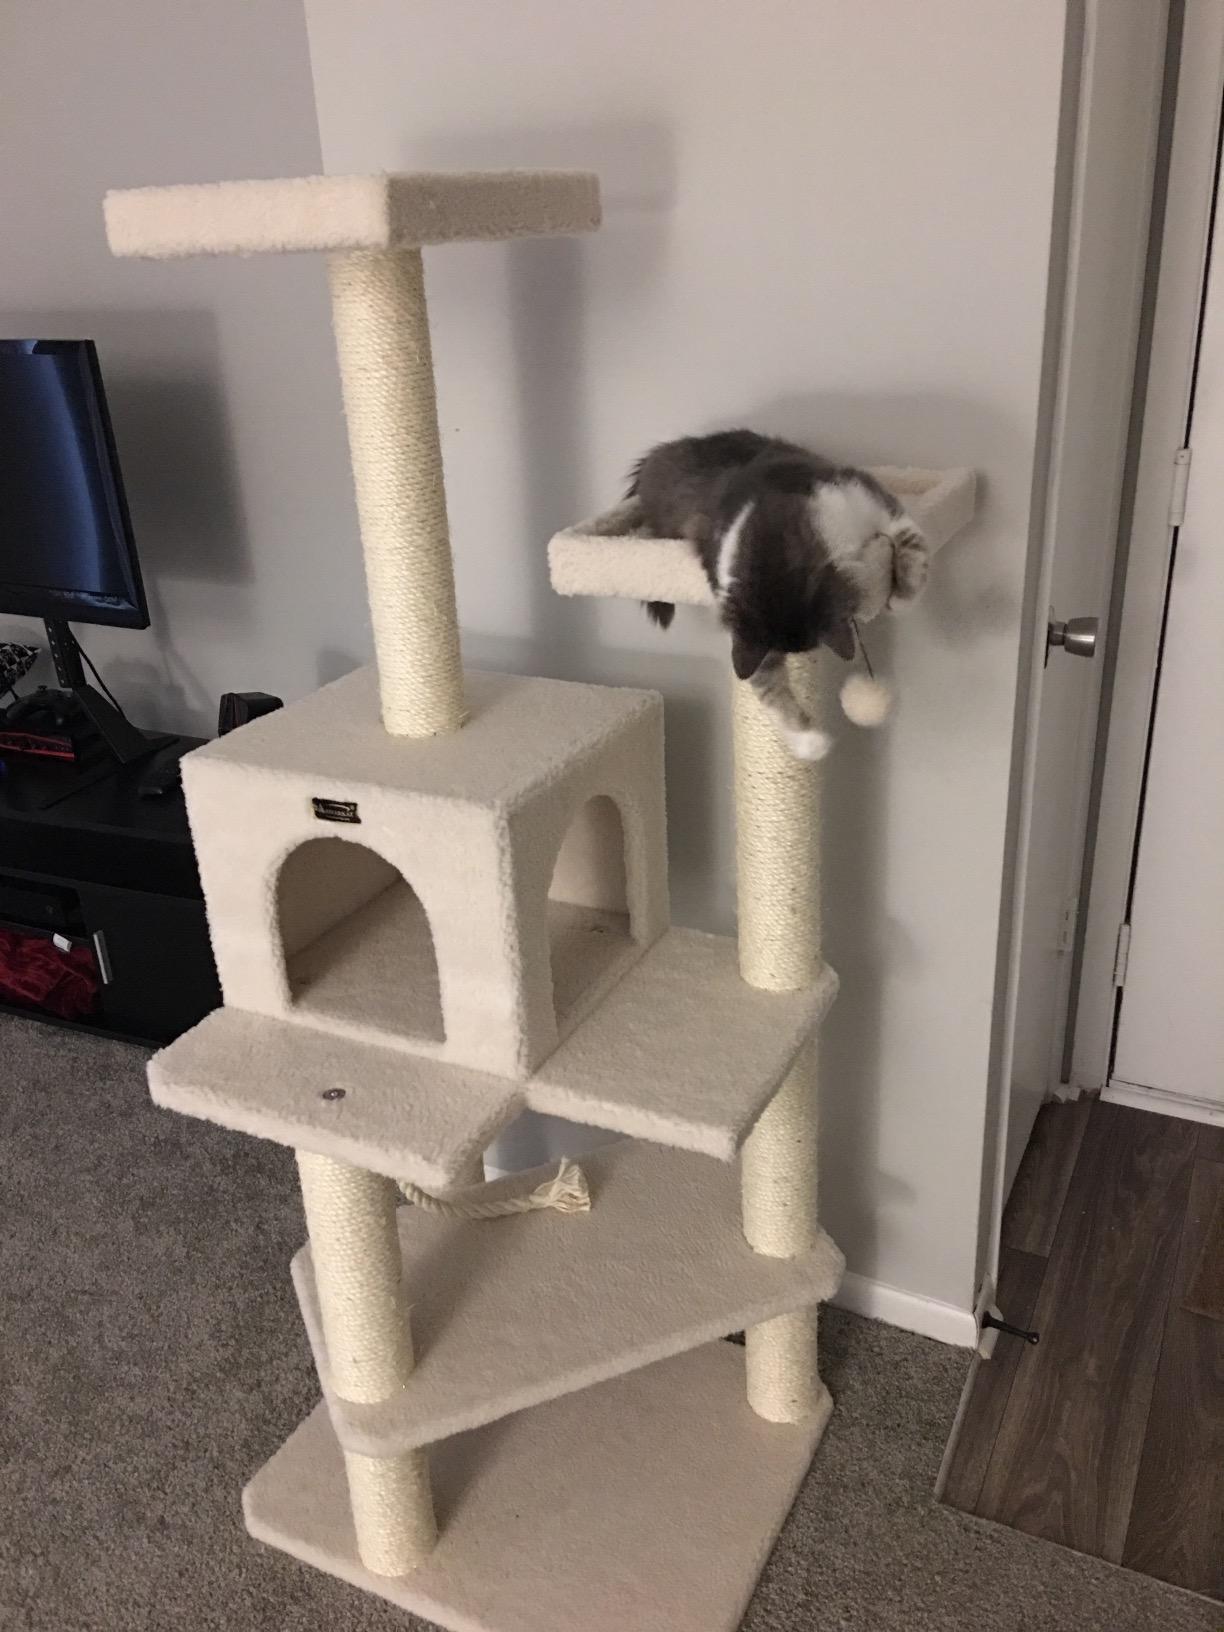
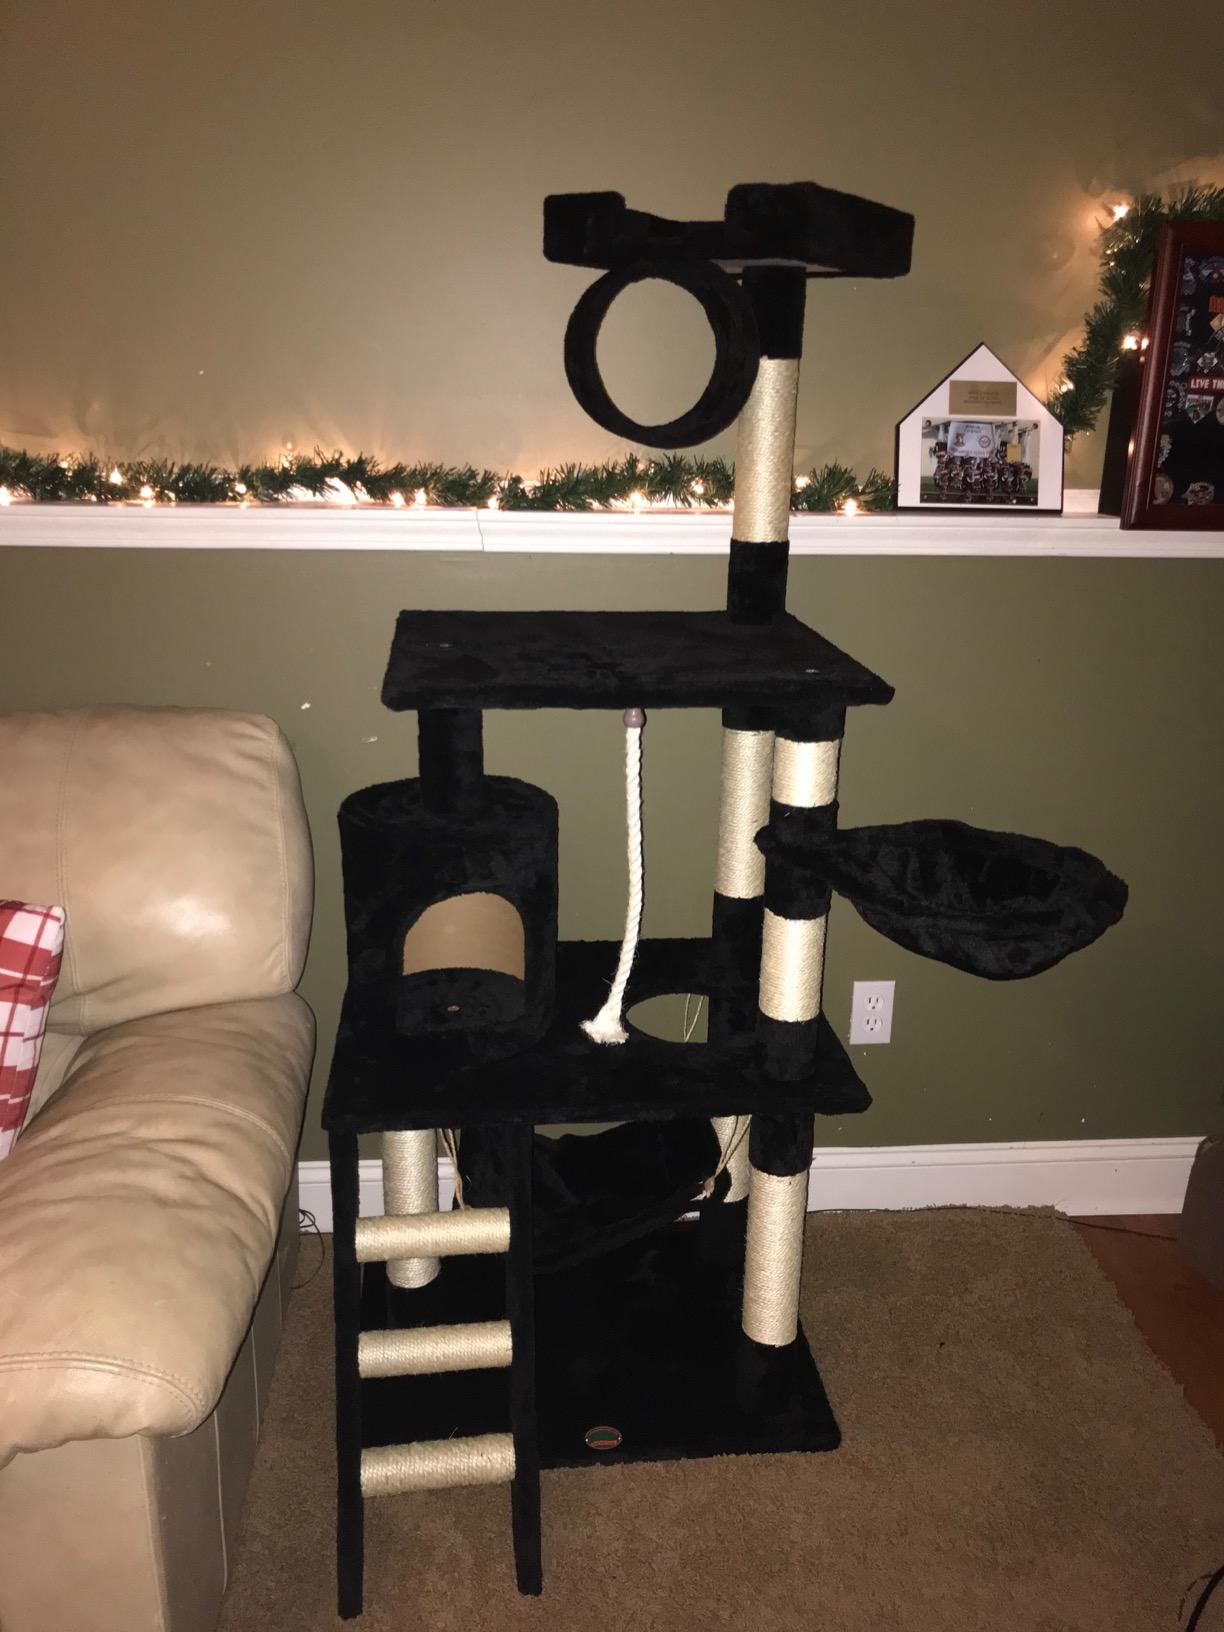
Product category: items_cat tree
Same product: no